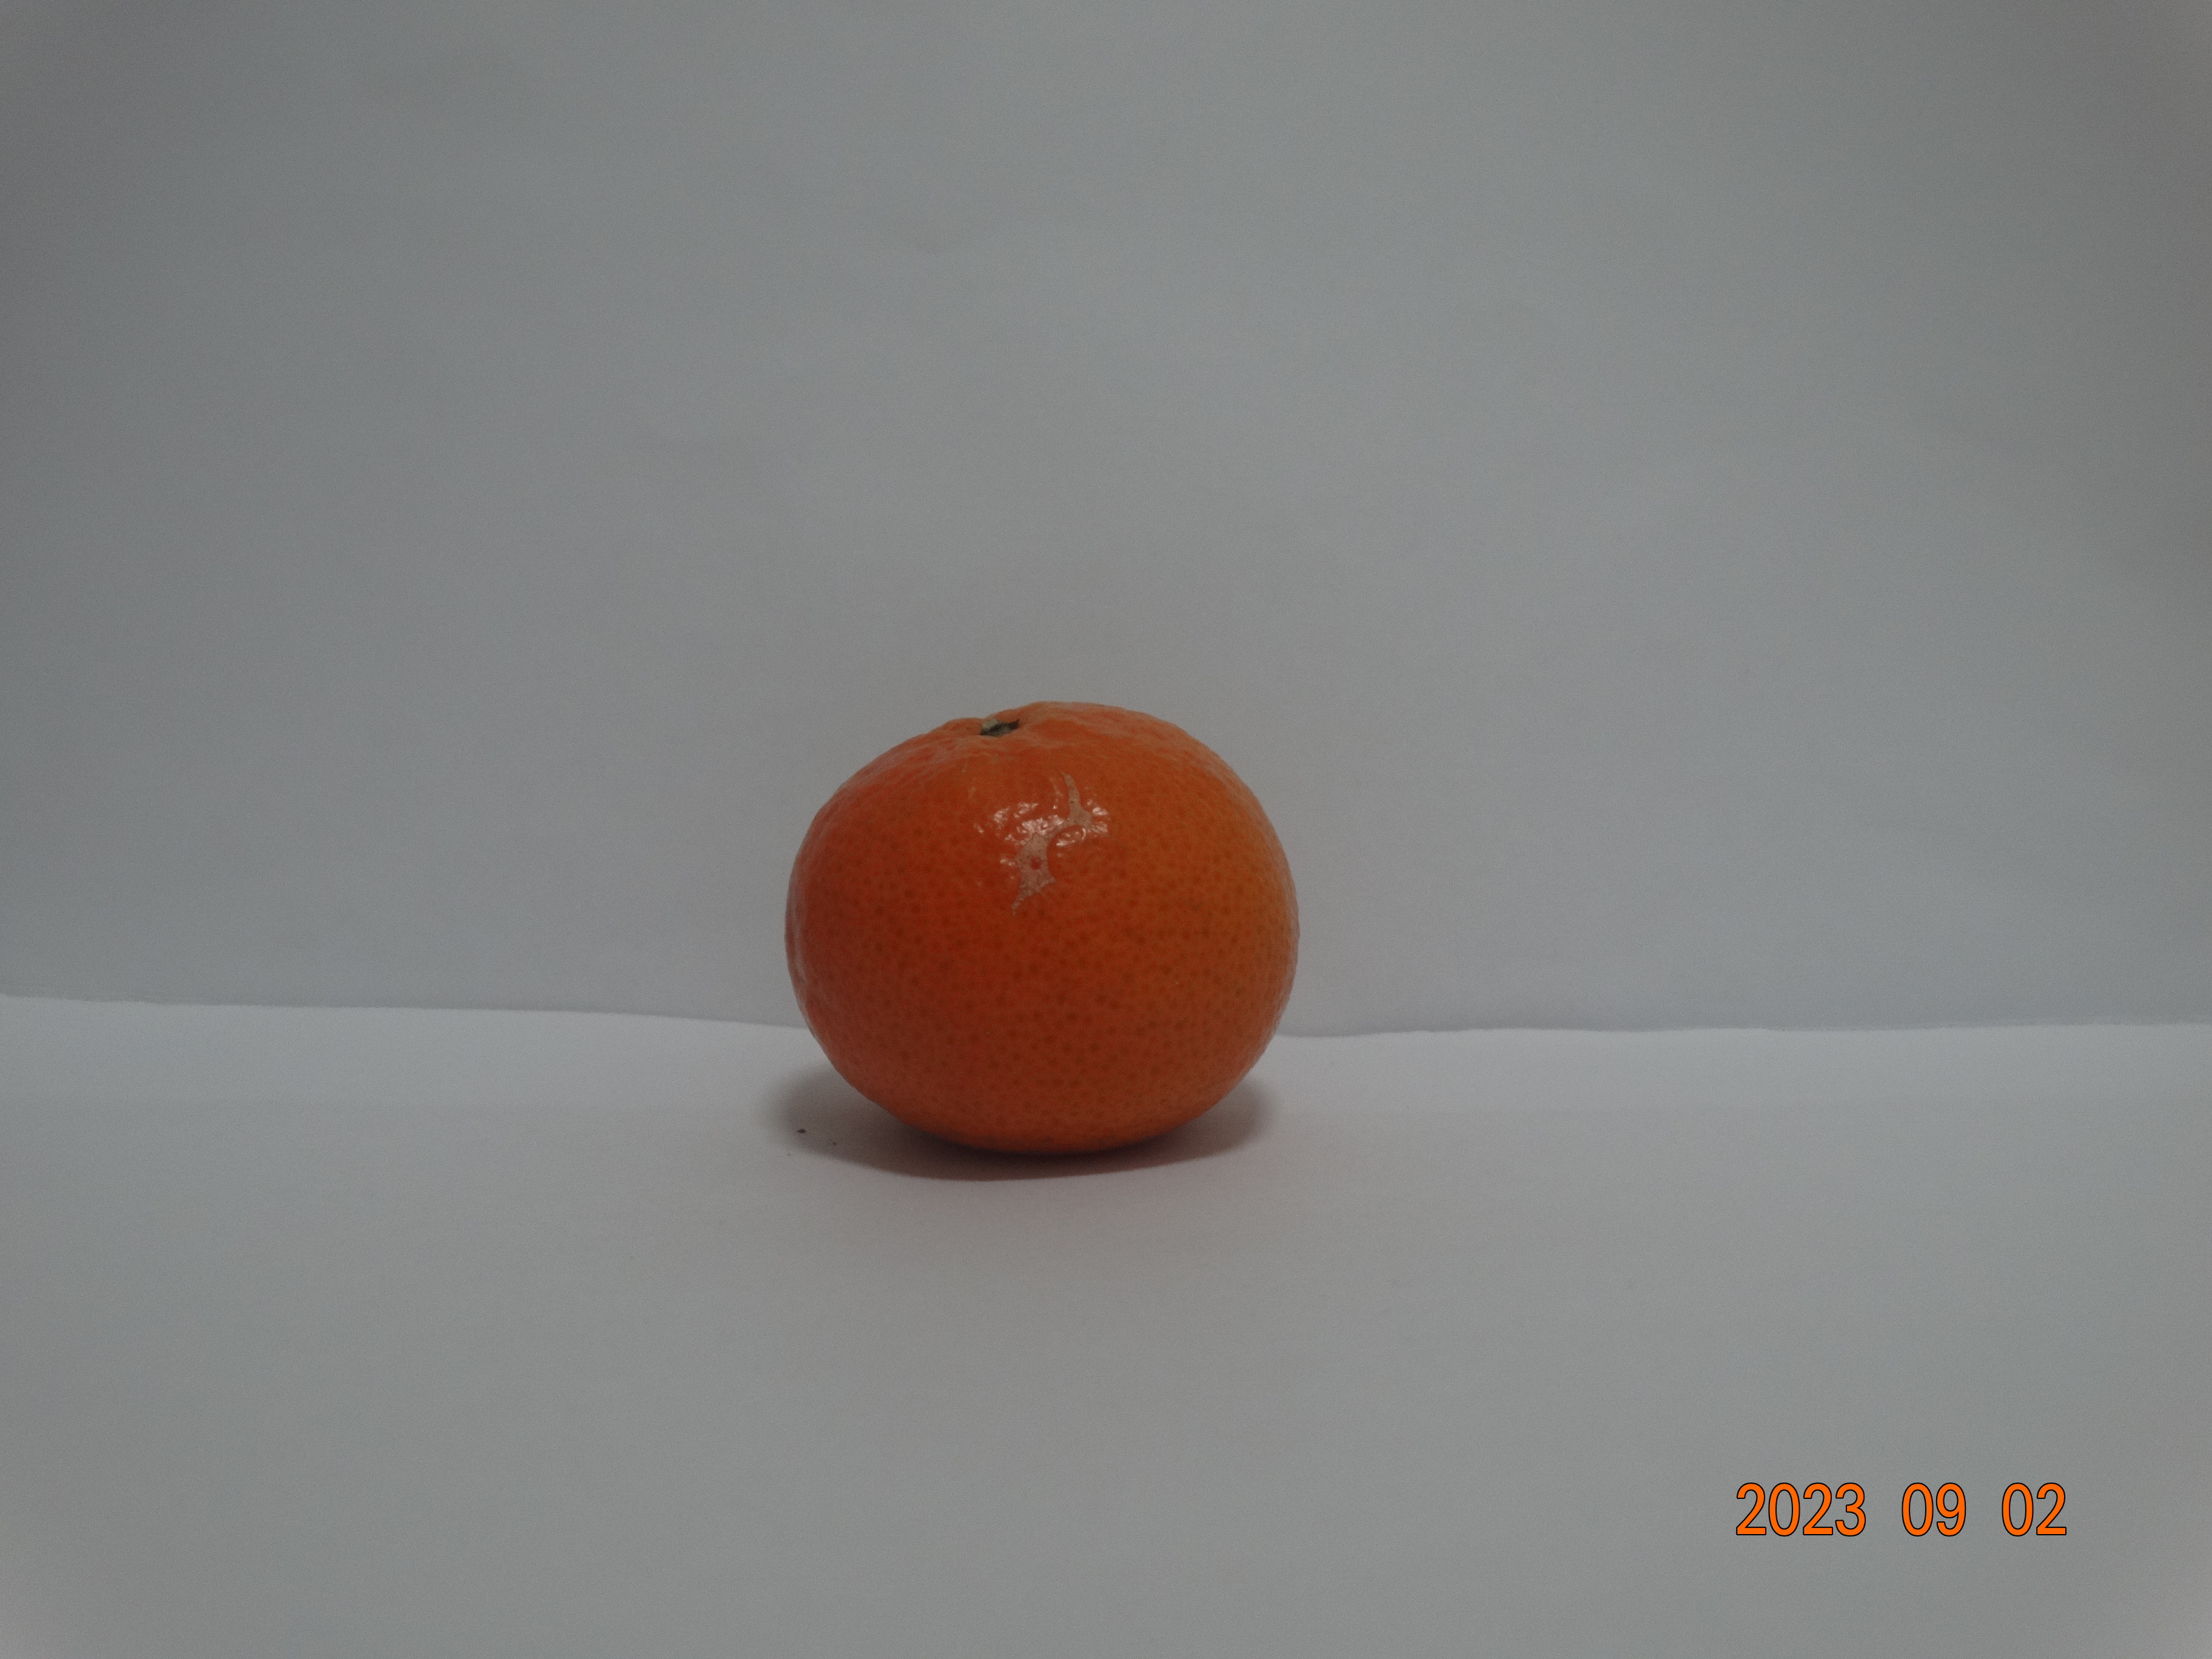
Citrus fruit variety: tangerine